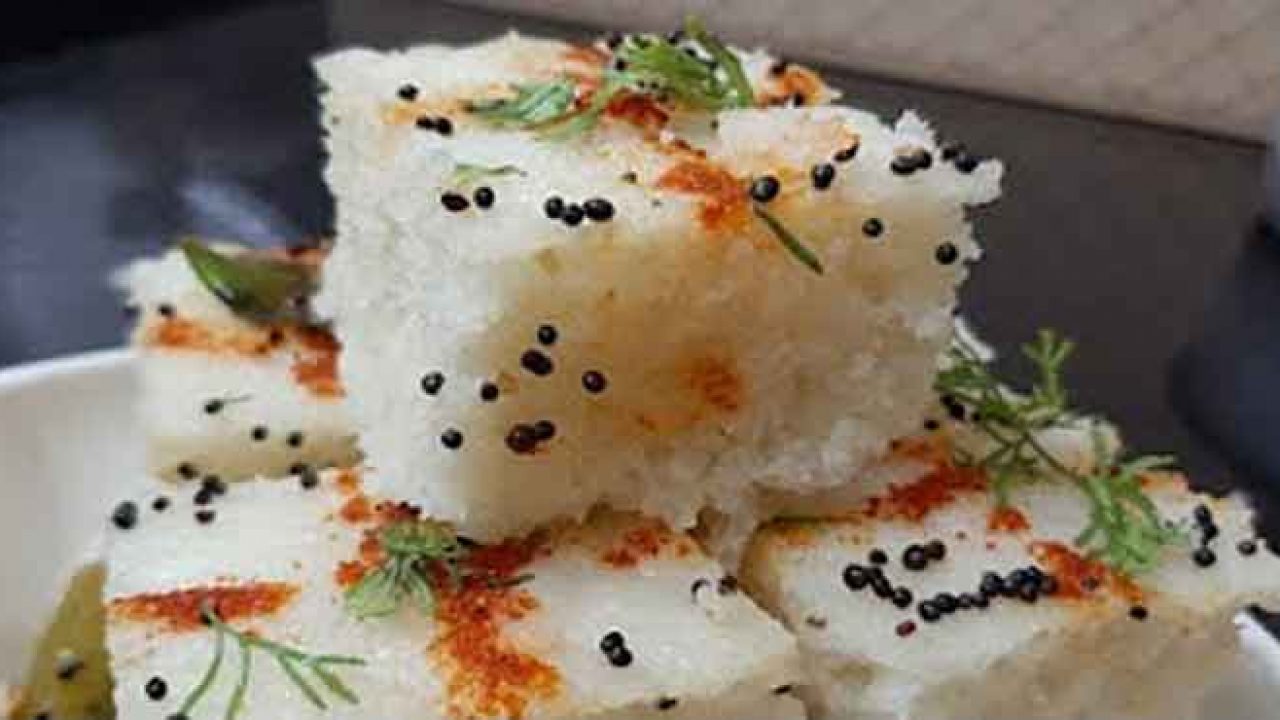
Dish: dhokla